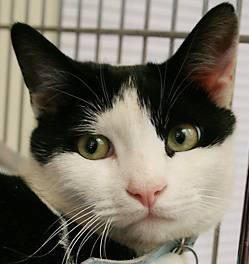
cat